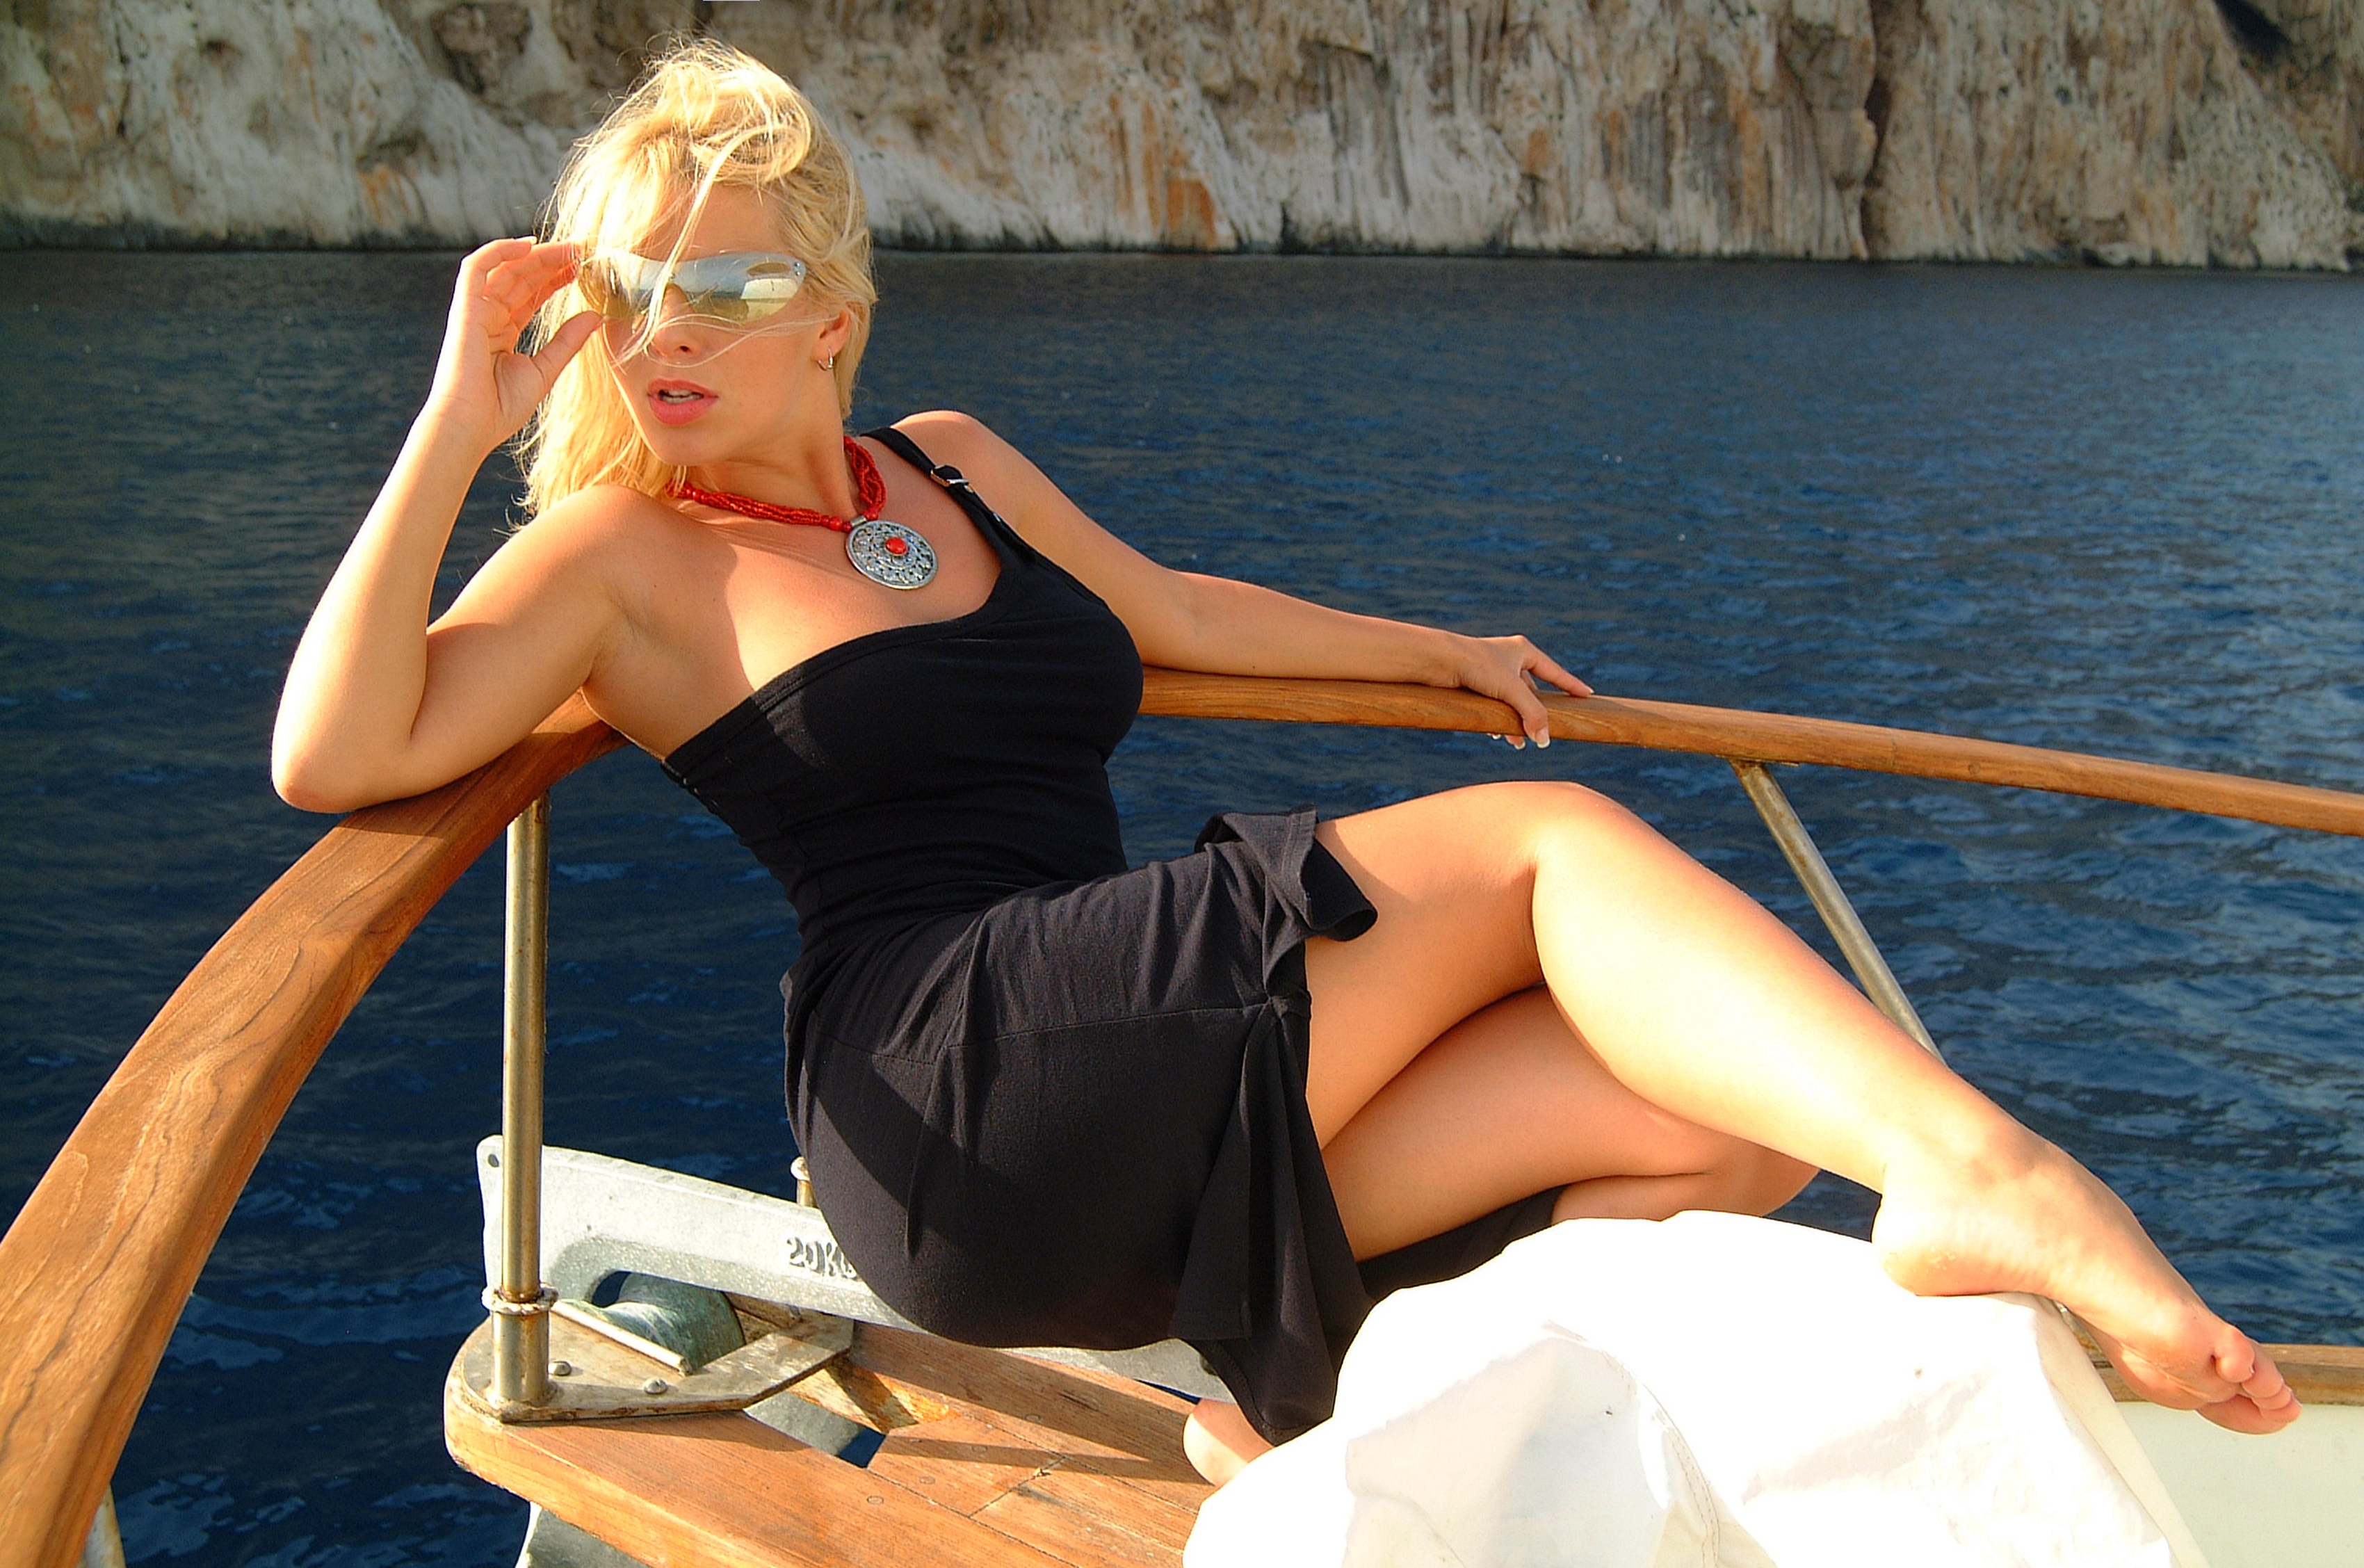
sea, boat, water, nature, blue, holiday, rest, landscape, trip, quiet, sardinia, calm, scenic, beach, sardegna, blond, leg, lady, beauty, sitting, long hair, vacation, sun tanning, human body, summer, human leg, photo shoot, muscle, leisure, boats and boating equipment and supplies, vehicle, thigh, dress, model, foot